Albessard Triavion

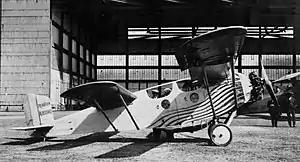

The Albessard Triavion, sometimes known as the Peyret-Albessard Triavion, was a three surface aircraft, combining a tandem wing and conventional tailplane.